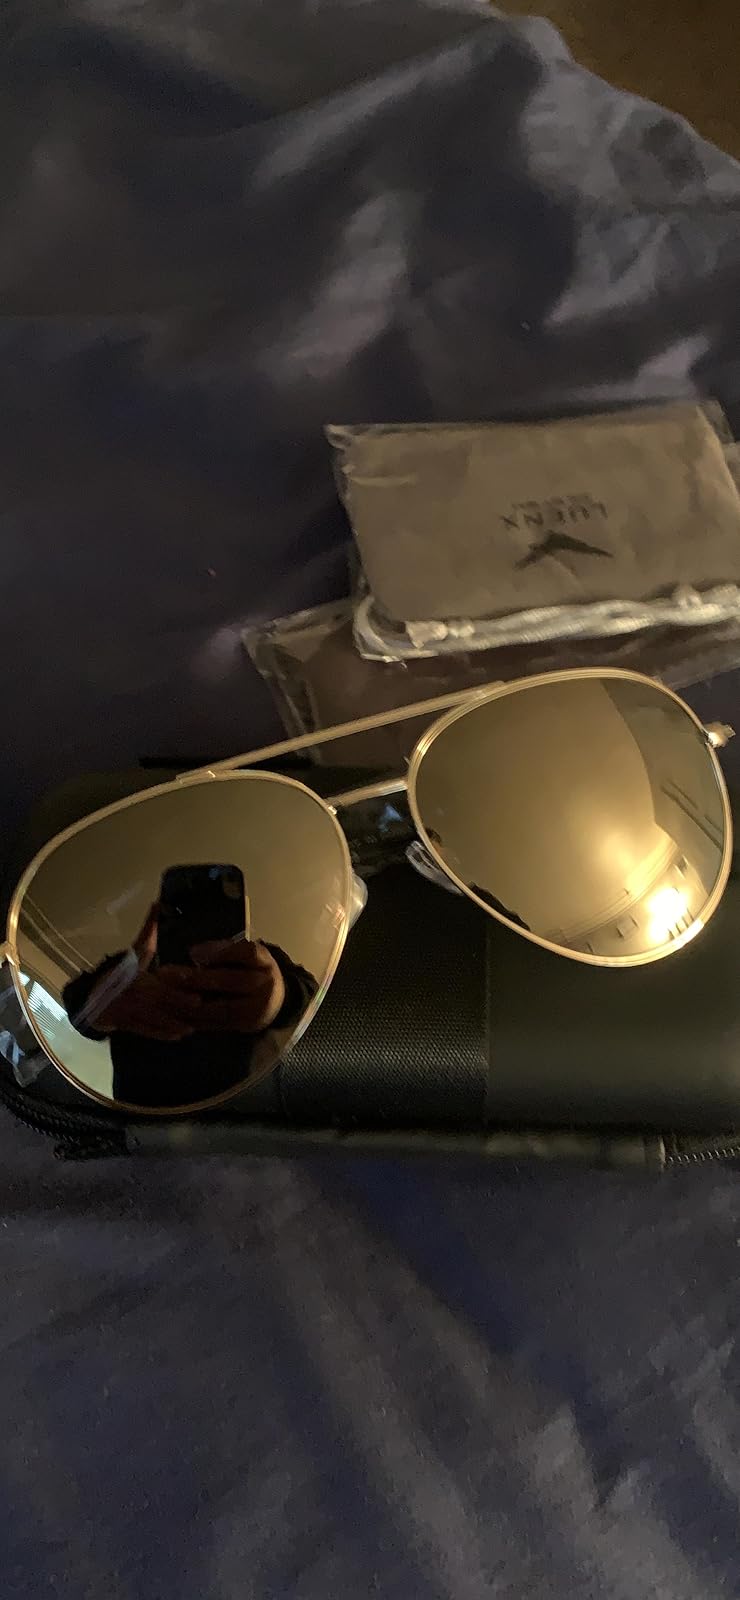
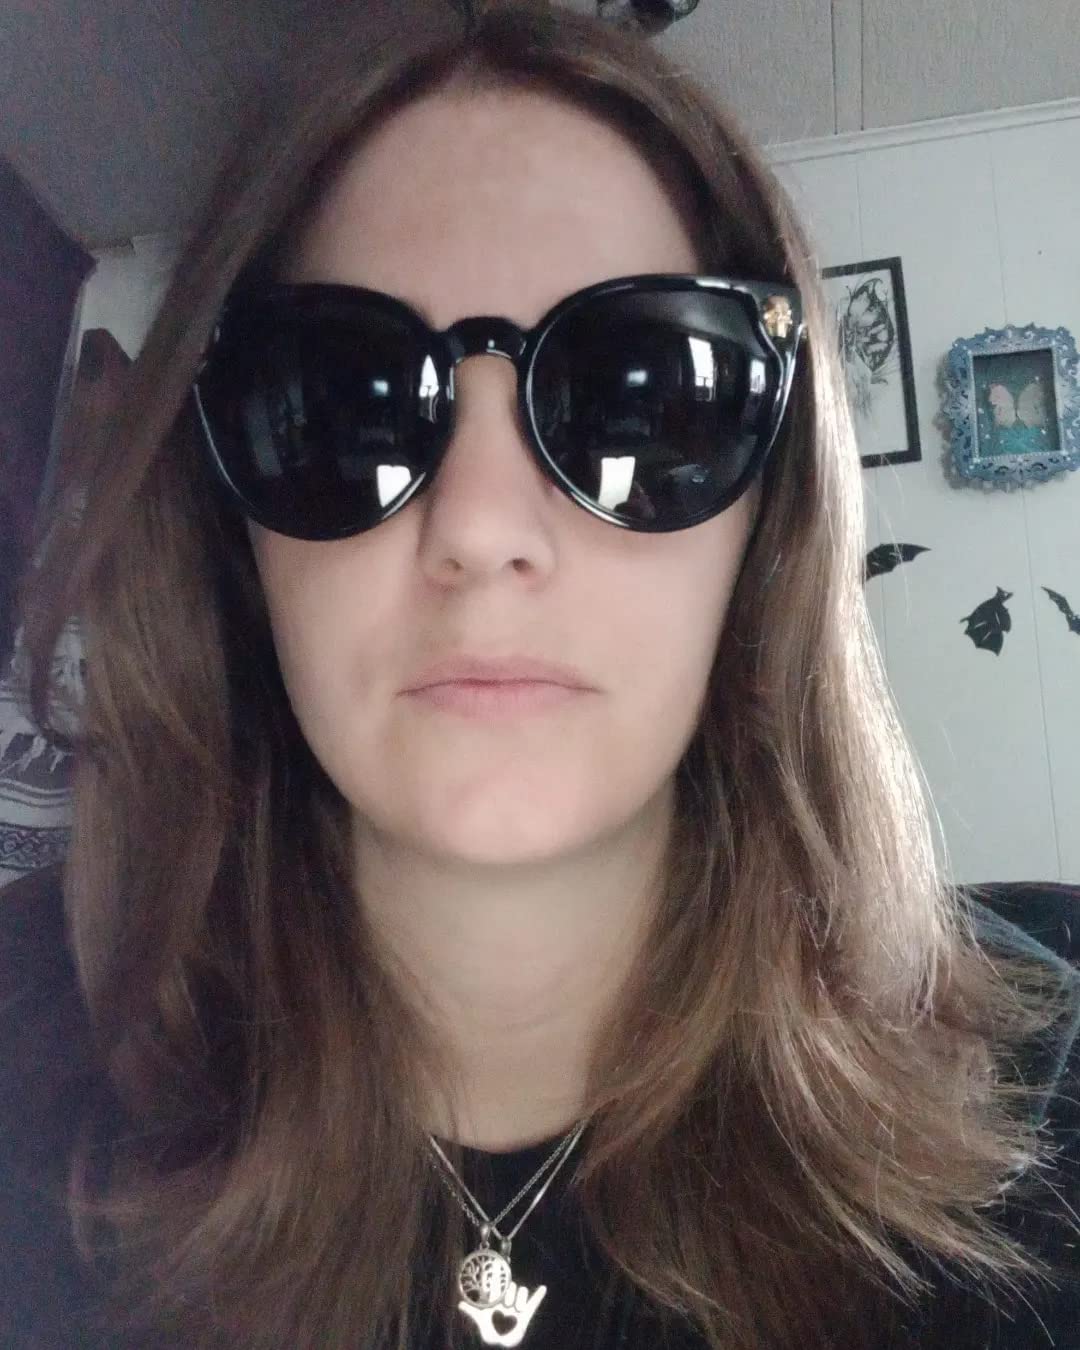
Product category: accessories_sunglasses
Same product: no